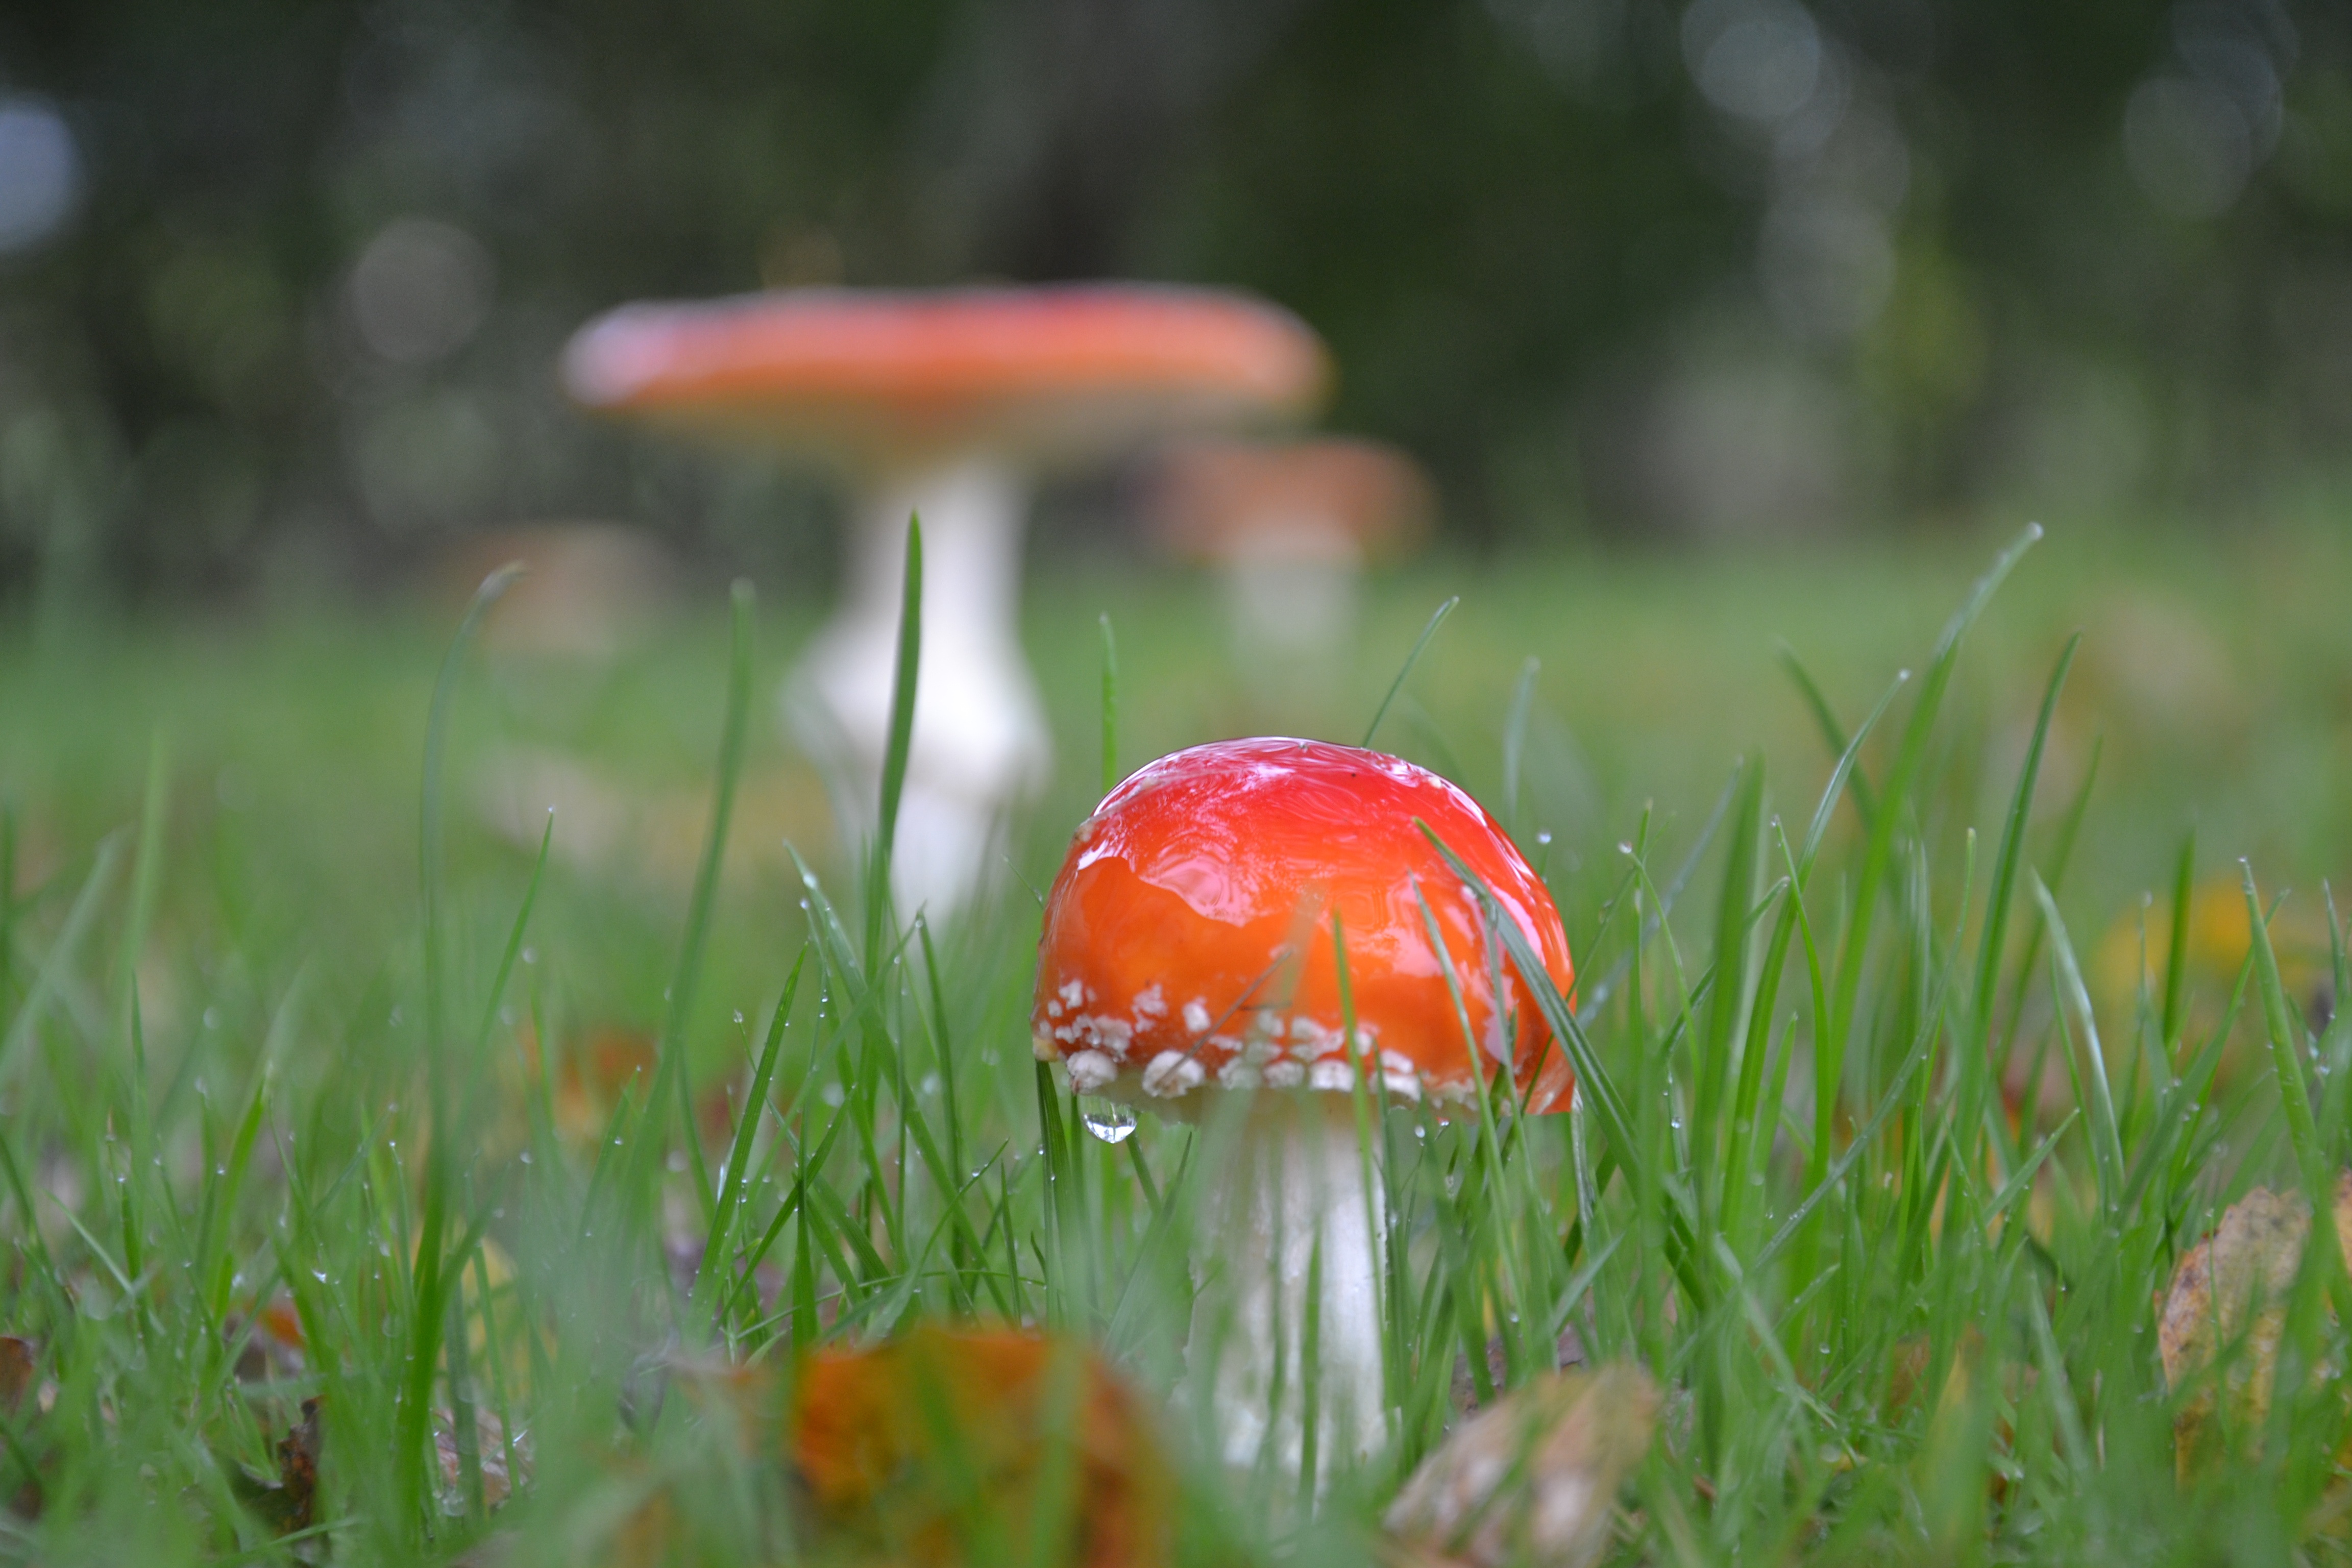
nature, grass, plant, meadow, leaf, flower, green, red, autumn, botany, mushroom, flora, wildflower, close up, fungus, poppy, macro photography, flowering plant, land plant